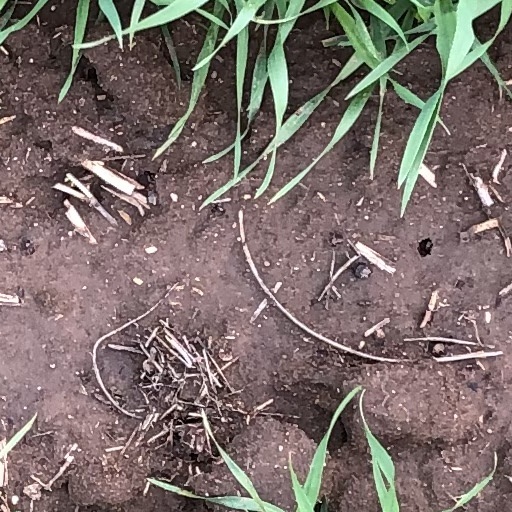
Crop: wheat